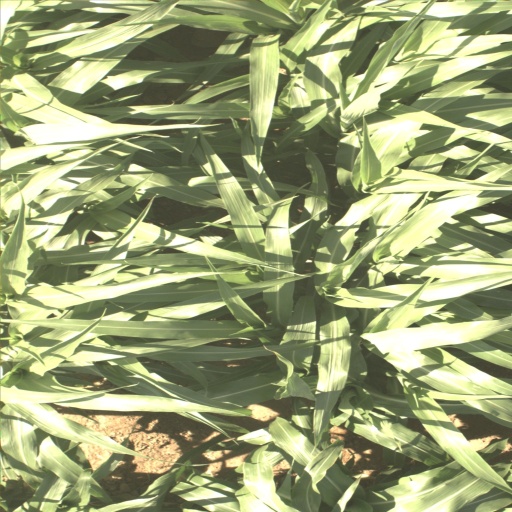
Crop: sorghum